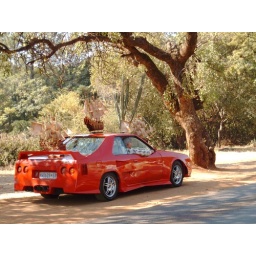
DC4300 Digital Camera. a salesman in his street ship